Out of Control (2017 film)

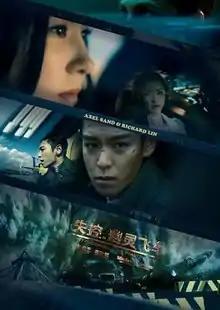
Poster

Out of Control is a 2017 German-Chinese action thriller film directed by and Richard Lin and starring Choi Seung-hyun and Cecilia Cheung.